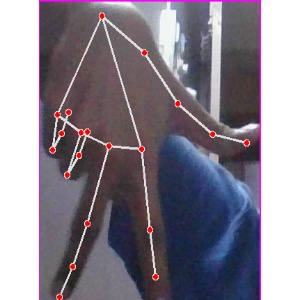
अक्षर: ग